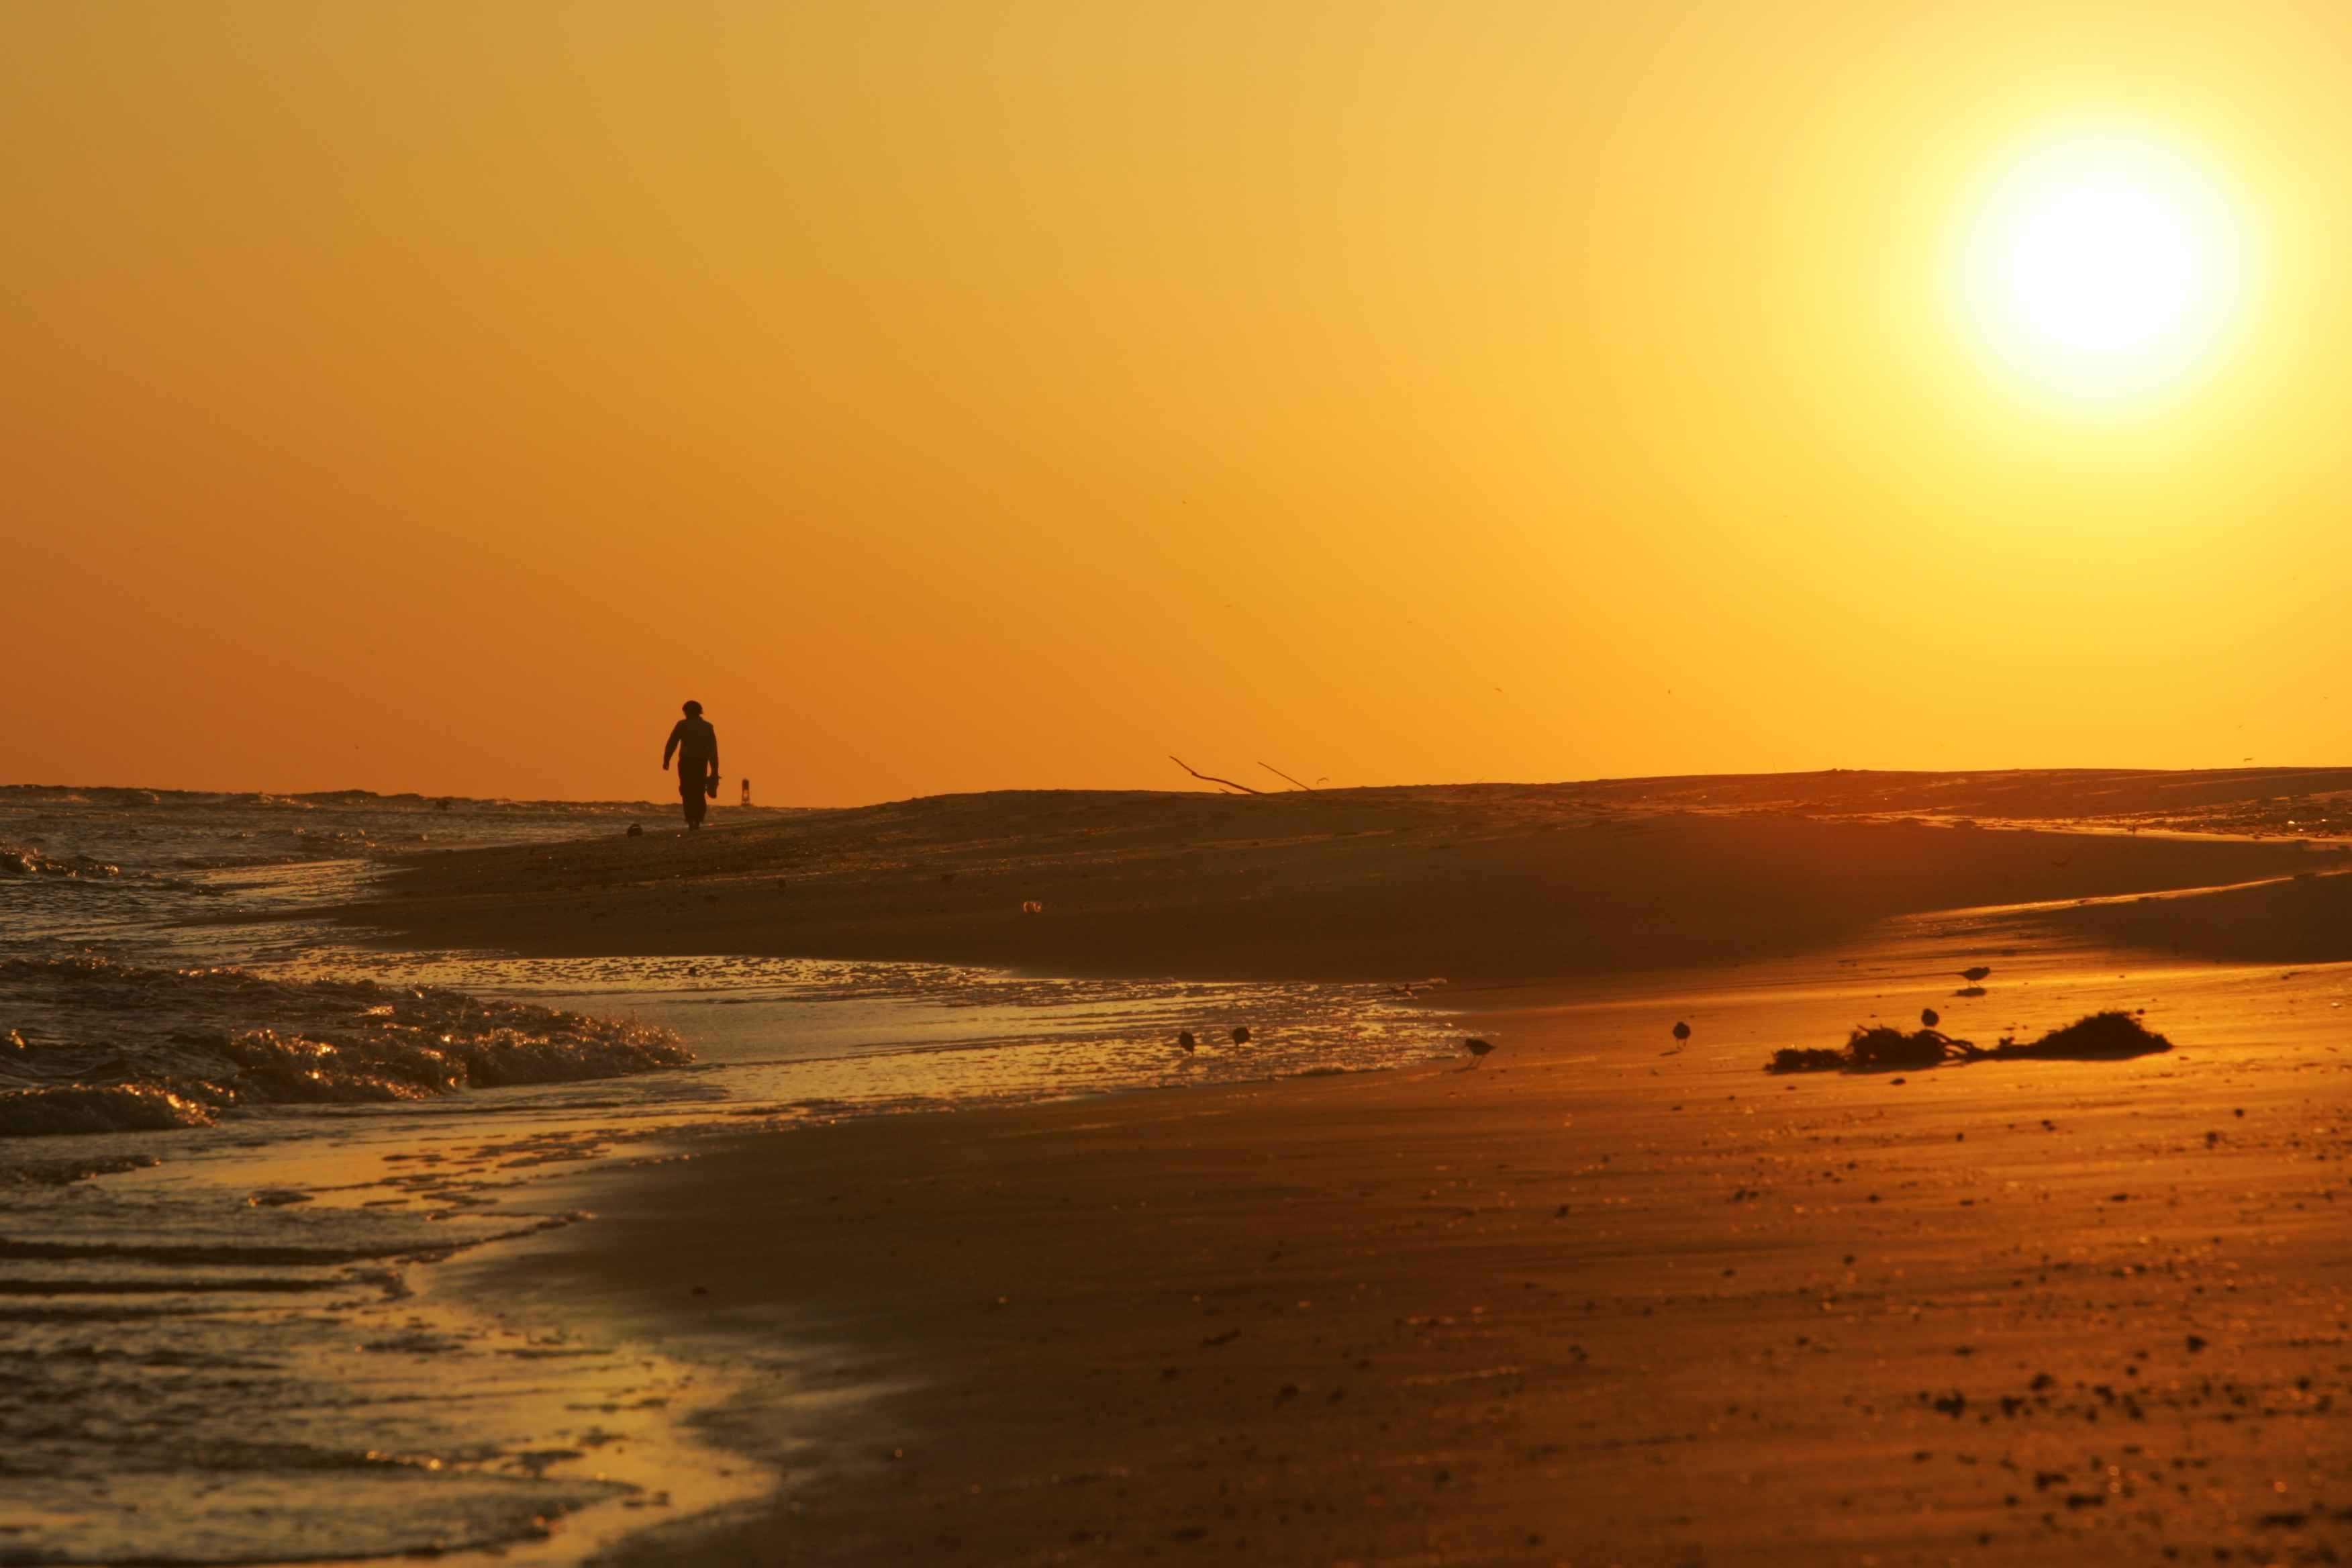
beach, landscape, sea, coast, sand, ocean, horizon, sun, sunrise, sunset, sunlight, morning, shore, wave, dawn, dusk, evening, surf, tranquil, serene, bay, body of water, waves, cape, afterglow, wind wave, solitary beach person